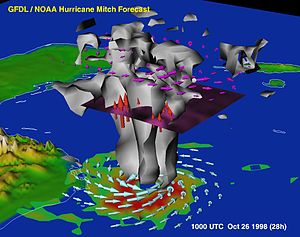
Geofysisk væskedynamik
Modelprognose af Orkanen Mitch, genereret af Geophysical Fluid Dynamics Laboratory.
Geofysisk væskedynamik refererer i sin bredeste forstand til væskedynamik vedrørende naturligt opståede strømme, såsom lavastrømme, havstrømme og planetære atmosfærer på Jorden og andre planeter.